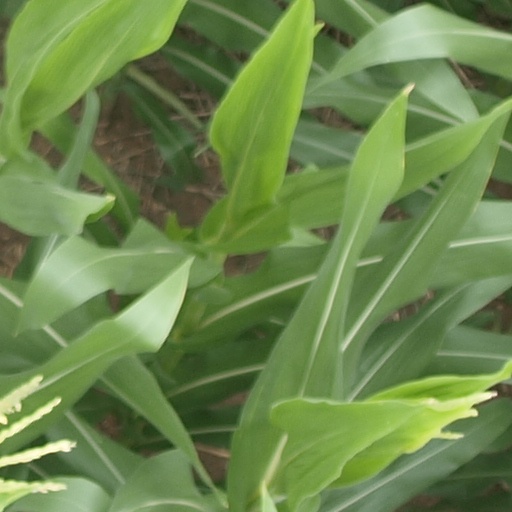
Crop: maize; corn